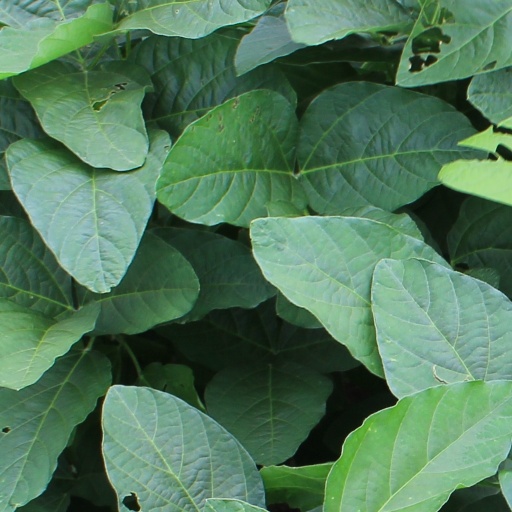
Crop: soybean